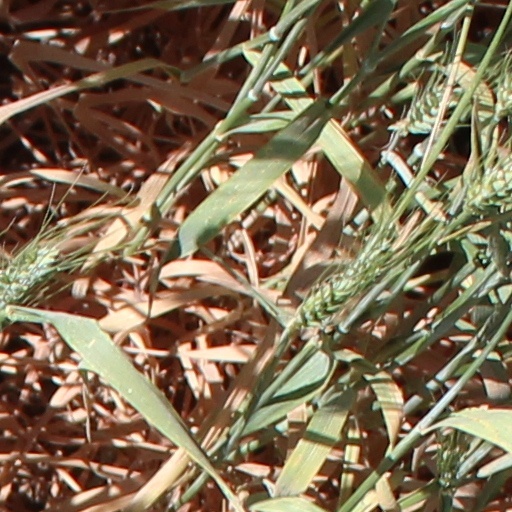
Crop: wheat